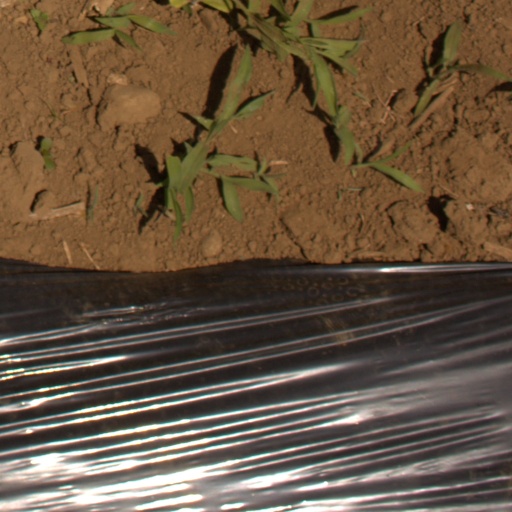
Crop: Jerusalem artichoke